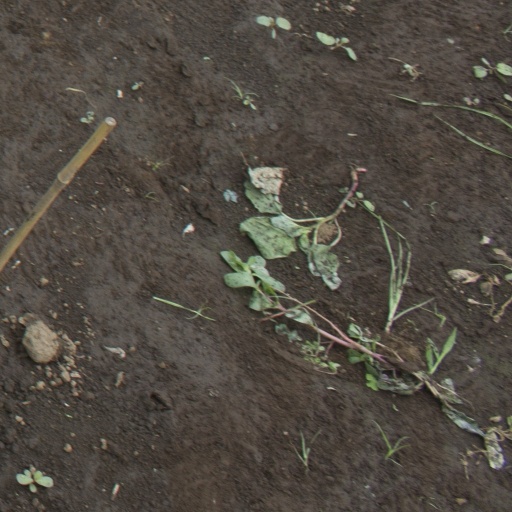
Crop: soybean